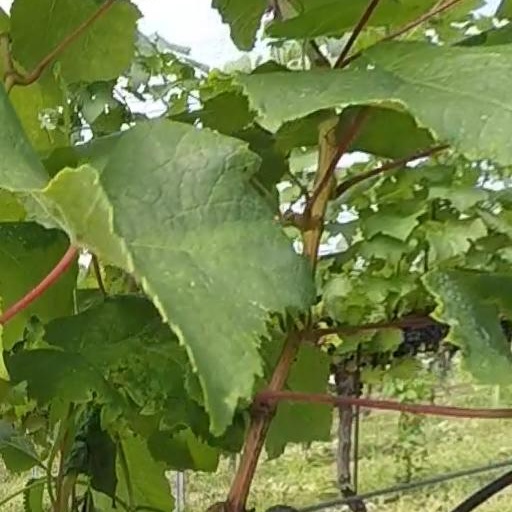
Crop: grape